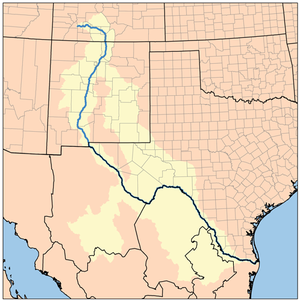
Vandløb i USA / Floder ordnet efter nedbørsområder
Rio Grandes afvandingsområde
Vandløb i USA er en liste over større floder i USA, inklusive floder som krydser eller tangerer grænsen til Canada, ordnet efter hvilket afvandingsområde de tilhører og efter længde. Floder der er mere end 500 kilometer lange er medregnet.